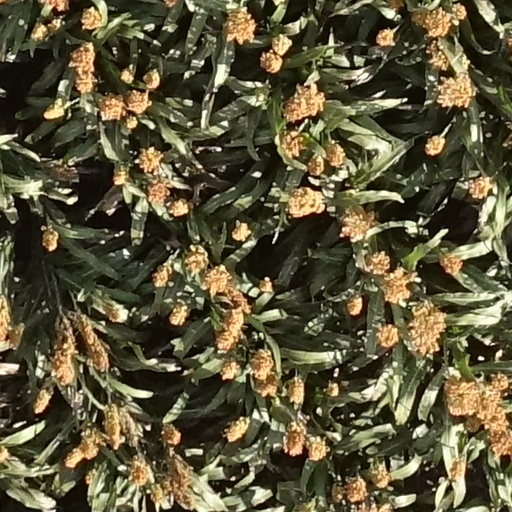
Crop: sorghum